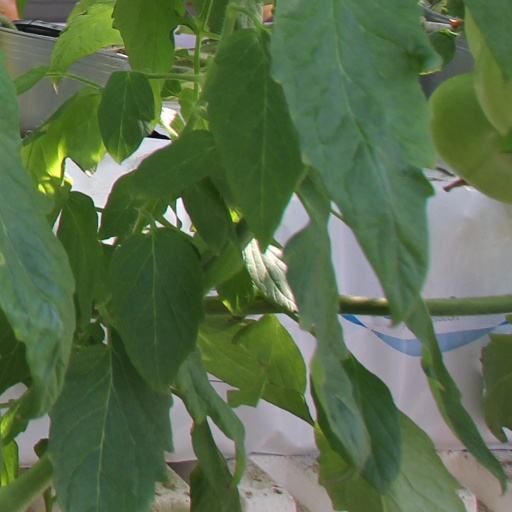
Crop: tomato